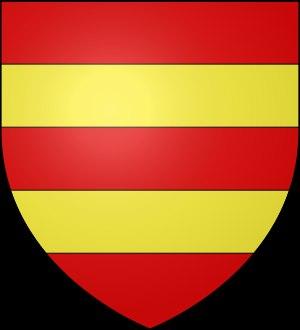
David Cameron /ˈdeɪvɪd ˈkæmɹən/, né le 9 octobre 1966 à Marylebone, est un homme d'État britannique, membre du Parti conservateur et Premier ministre du Royaume-Uni du 11 mai 2010 au 13 juillet 2016.